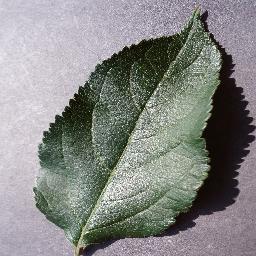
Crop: apple
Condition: healthy